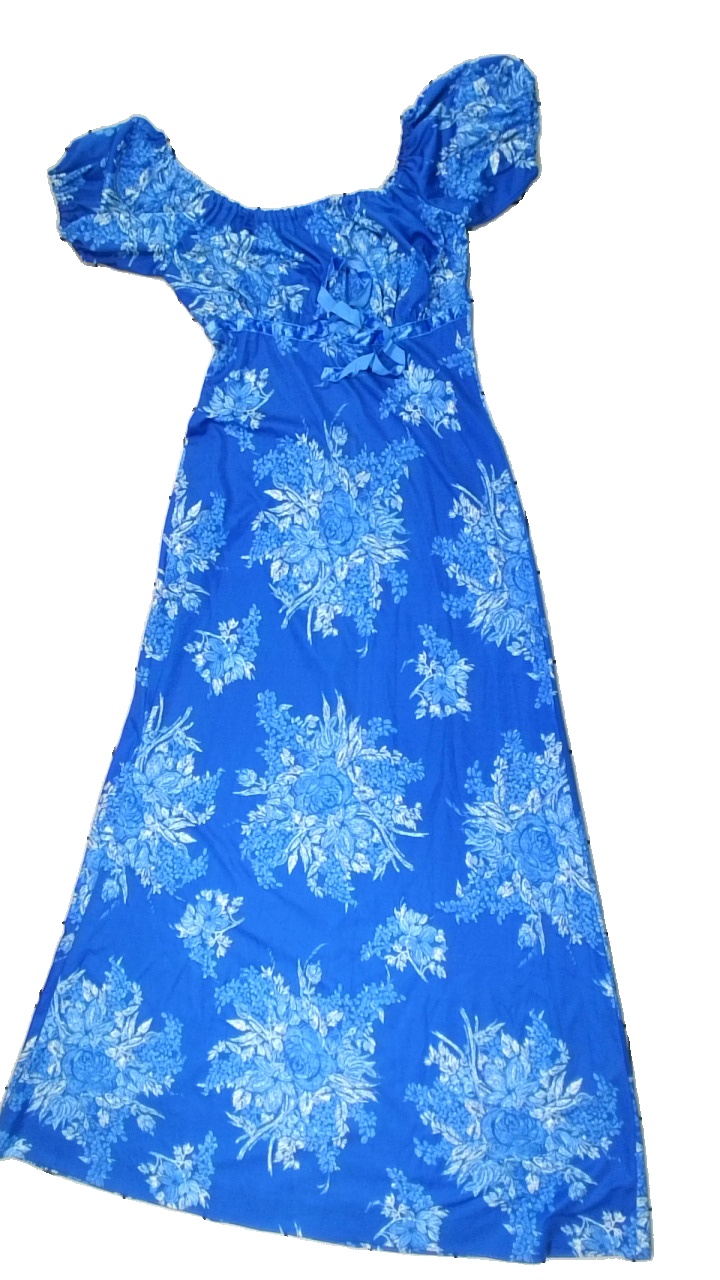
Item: Dress (Ladies)
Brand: Missing
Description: blå klänning med blommor, puffärmar och rosett fram. mycket bra skick
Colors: White, Blue
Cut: Regular
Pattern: Floral print
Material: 100% polyester
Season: All
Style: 70s
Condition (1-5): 5
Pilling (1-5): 5
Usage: Reuse
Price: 100-150